Thornbury branch line

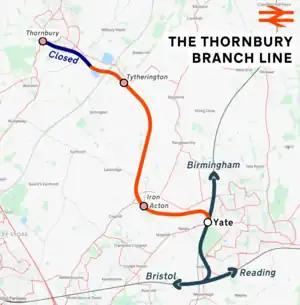
Route map (Click to expand)

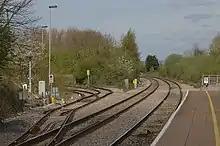
The branch departs from the main line at .

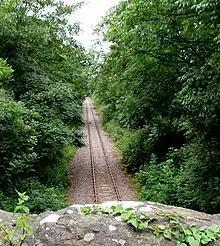
The branch near Iron Acton

The Thornbury branch line is a railway line from Yate to Thornbury in the West of England. From 1963 until mid 2013, it remained as a freight route, serving the quarry at Tytherington. It was designated 'Out of Use (temporary)' by Network Rail from 2013 until 2017, when it reopened to serve Tytherington quarry again.